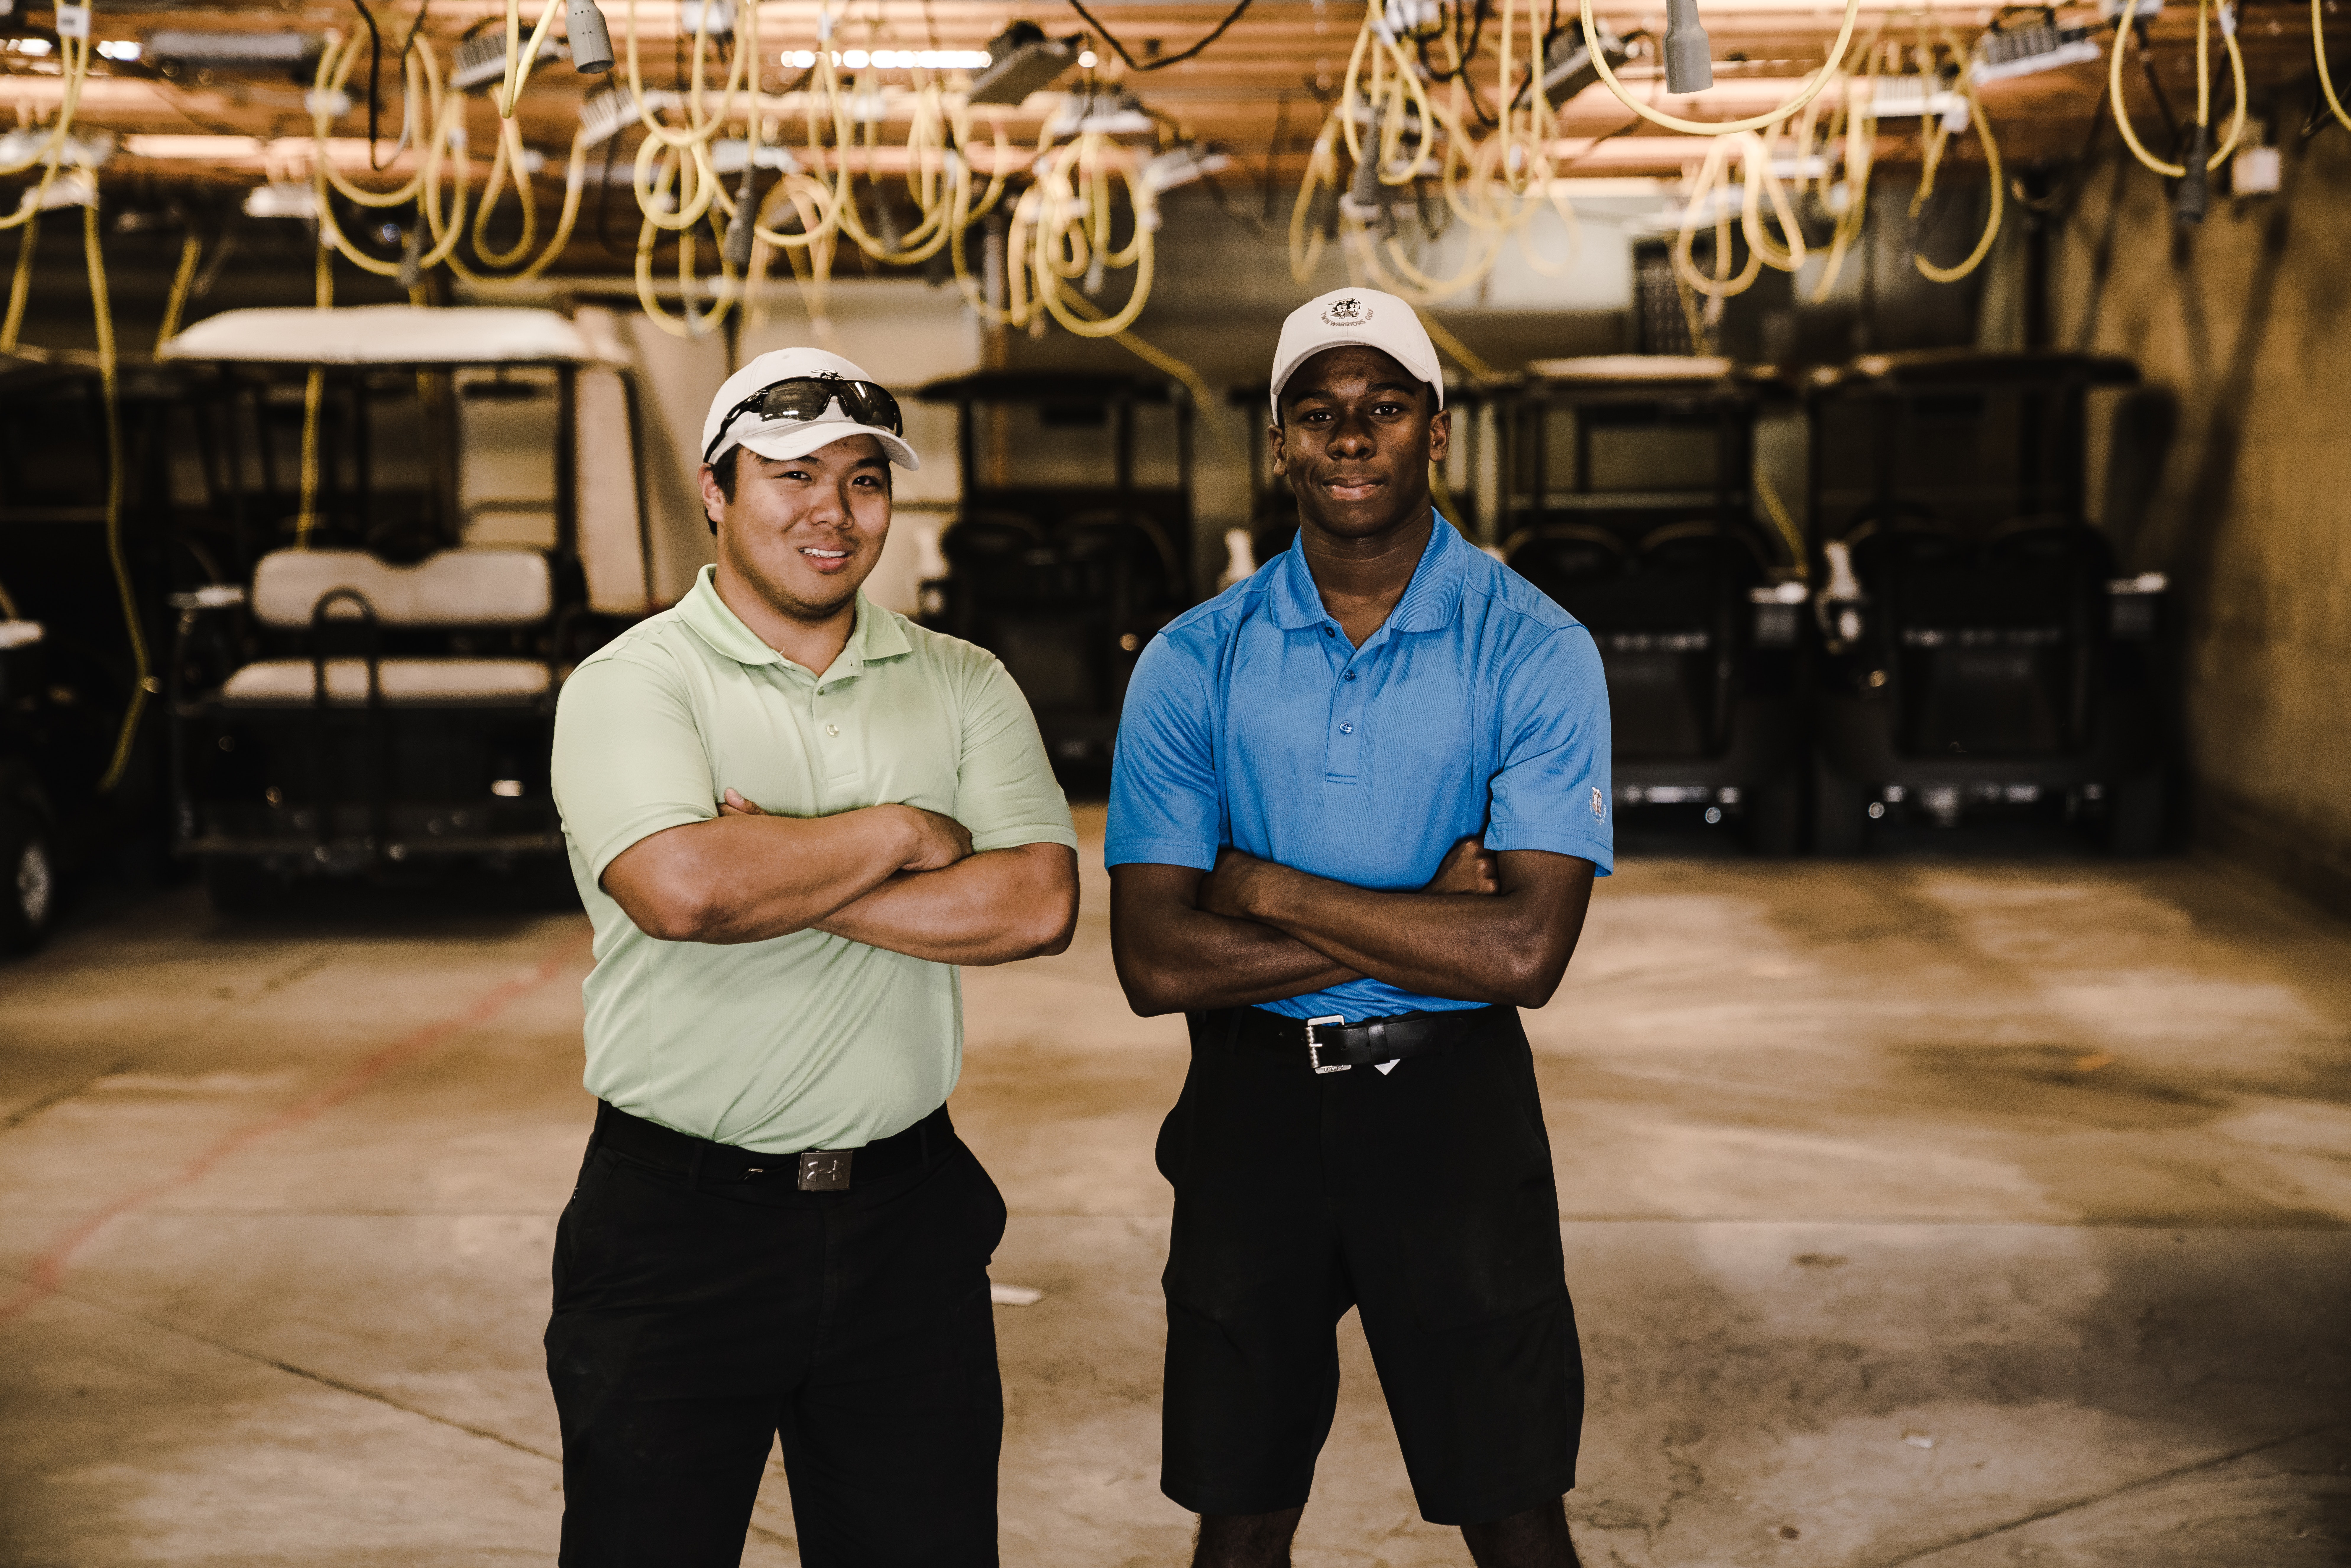
event, team